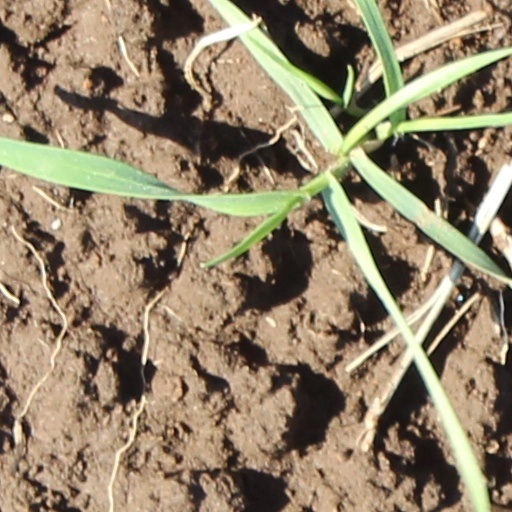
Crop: wheat